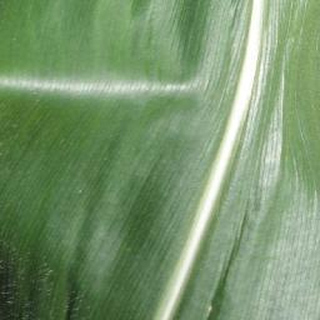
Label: healthy_corn